Villa di Castello

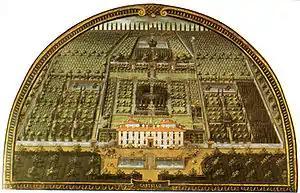
Lunette of Villa di Castello as it appeared in 1599, painted by Giusto Utens

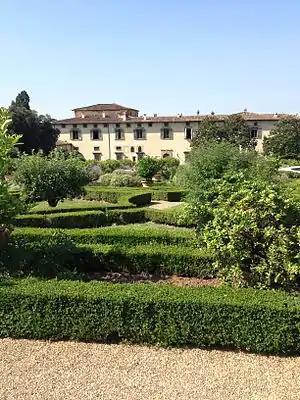
The villa and garden of Villa di Castello in July 2013

The Villa di Castello, near the hills bordering Florence, Tuscany, central Italy, was the country residence of Cosimo I de' Medici, Grand Duke of Tuscany (1519-1574). The gardens, filled with fountains, statuary, and a grotto, became famous throughout Europe. The villa also housed some of the great art treasures of Florence, including Sandro Botticelli's Renaissance masterpieces ""The Birth of Venus"" and ""Primavera"". The gardens of the Villa had a profound influence upon the design of the Italian Renaissance garden and the later French formal garden.